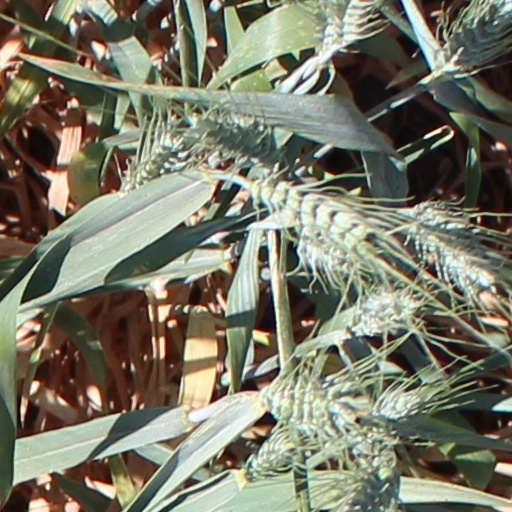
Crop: wheat